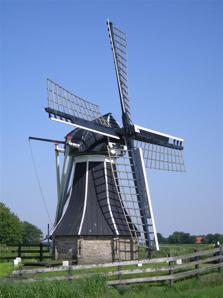
Building: De Tjongermolen, Mildam
Country: Netherlands
Year built: 1983
Mill in Friesland De Tjongermolen, Mildam De Tjongermolen, May 2007. Origin Mill name De Tjongermolen Mill location Nabij Schoterlandseweg 7, 8454 KA Mildam Coordinates 52°55′55″N 5°59′38″E / 52.93194°N 5.99389°E / 52.93194; 5.99389 Operator(s) Stichting De Fryske Mole Year built 1983 Information Purpose Drainage mill Type Smock mill Storeys One storey smock Base storeys Single storey base Smock sides Eight sides No. of sails Four sails Type of sails Common sails Windshaft Wood Winding Tailpole and winch Type of pump Archimedes screw De Tjongermolen is a smock mill in Mildam , Friesland , Netherlands which was built in 1918, replacing a mill that had blown down and rebuilt on a new site in 1983. The mill has been restored to working order. It is listed as a Rijksmonument . History A mill was built nearby in 1869. It blew down in 1918 and was rebuilt. The mill worked until 1950, after which it became derelict. The mill was sold to Stichting De Fryske Mole on 4 March 1983, becoming the 33rd mill owned by the society. It was moved to a new site nearby, and restored for of ƒ220,000 . The restoration, which resulted in a smaller mill than the original, was completed on 21 October 1983. The mill was restored in the summer of 2012. A new cap and sails were fitted. De Tjongermolen is listed as a Rijksmonument , number 511214. Description For an explanation of the various items of machinery, see Mill machinery . De Tjongermolen is what the Dutch describe as a Grondzeiler . It is a one storey smock mill on a single storey brick base. There is no stage, the sails reaching almost to ground level. The mill is winded by tailpole and winch. The smock and cap are boarded. The sails are Common sails. They have a span of 9.72 metres (31 ft 11 in). The sails are carried on a wood windshaft . It also carries the brake wheel which has 43 cogs. This drives the wallower (22 cogs) at  the top of the upright shaft . At the bottom of the upright shaft there are two crown wheels The upper crown wheel , which has 33 cogs drives an Archimedes' screw via a crown wheel . The lower crown wheel , which has 32 cogs is carried on the axle of an Archimedes' screw, which was used to drain the polder. The axle of the screw is 22 centimetres (9 in) diameter and 3.40 metres (11 ft 2 in) long. The screw is 1.04 metres (3 ft 5 in) diameter. It is inclined at 24.5°. Each revolution of the screw lifts 82 litres (18 imp gal) of water. Public access De Tjongermolen is open to the public by appointment. References Wikimedia Commons has media related to Tjongermolen, Mildam . Dutch Rijksmonument 511214